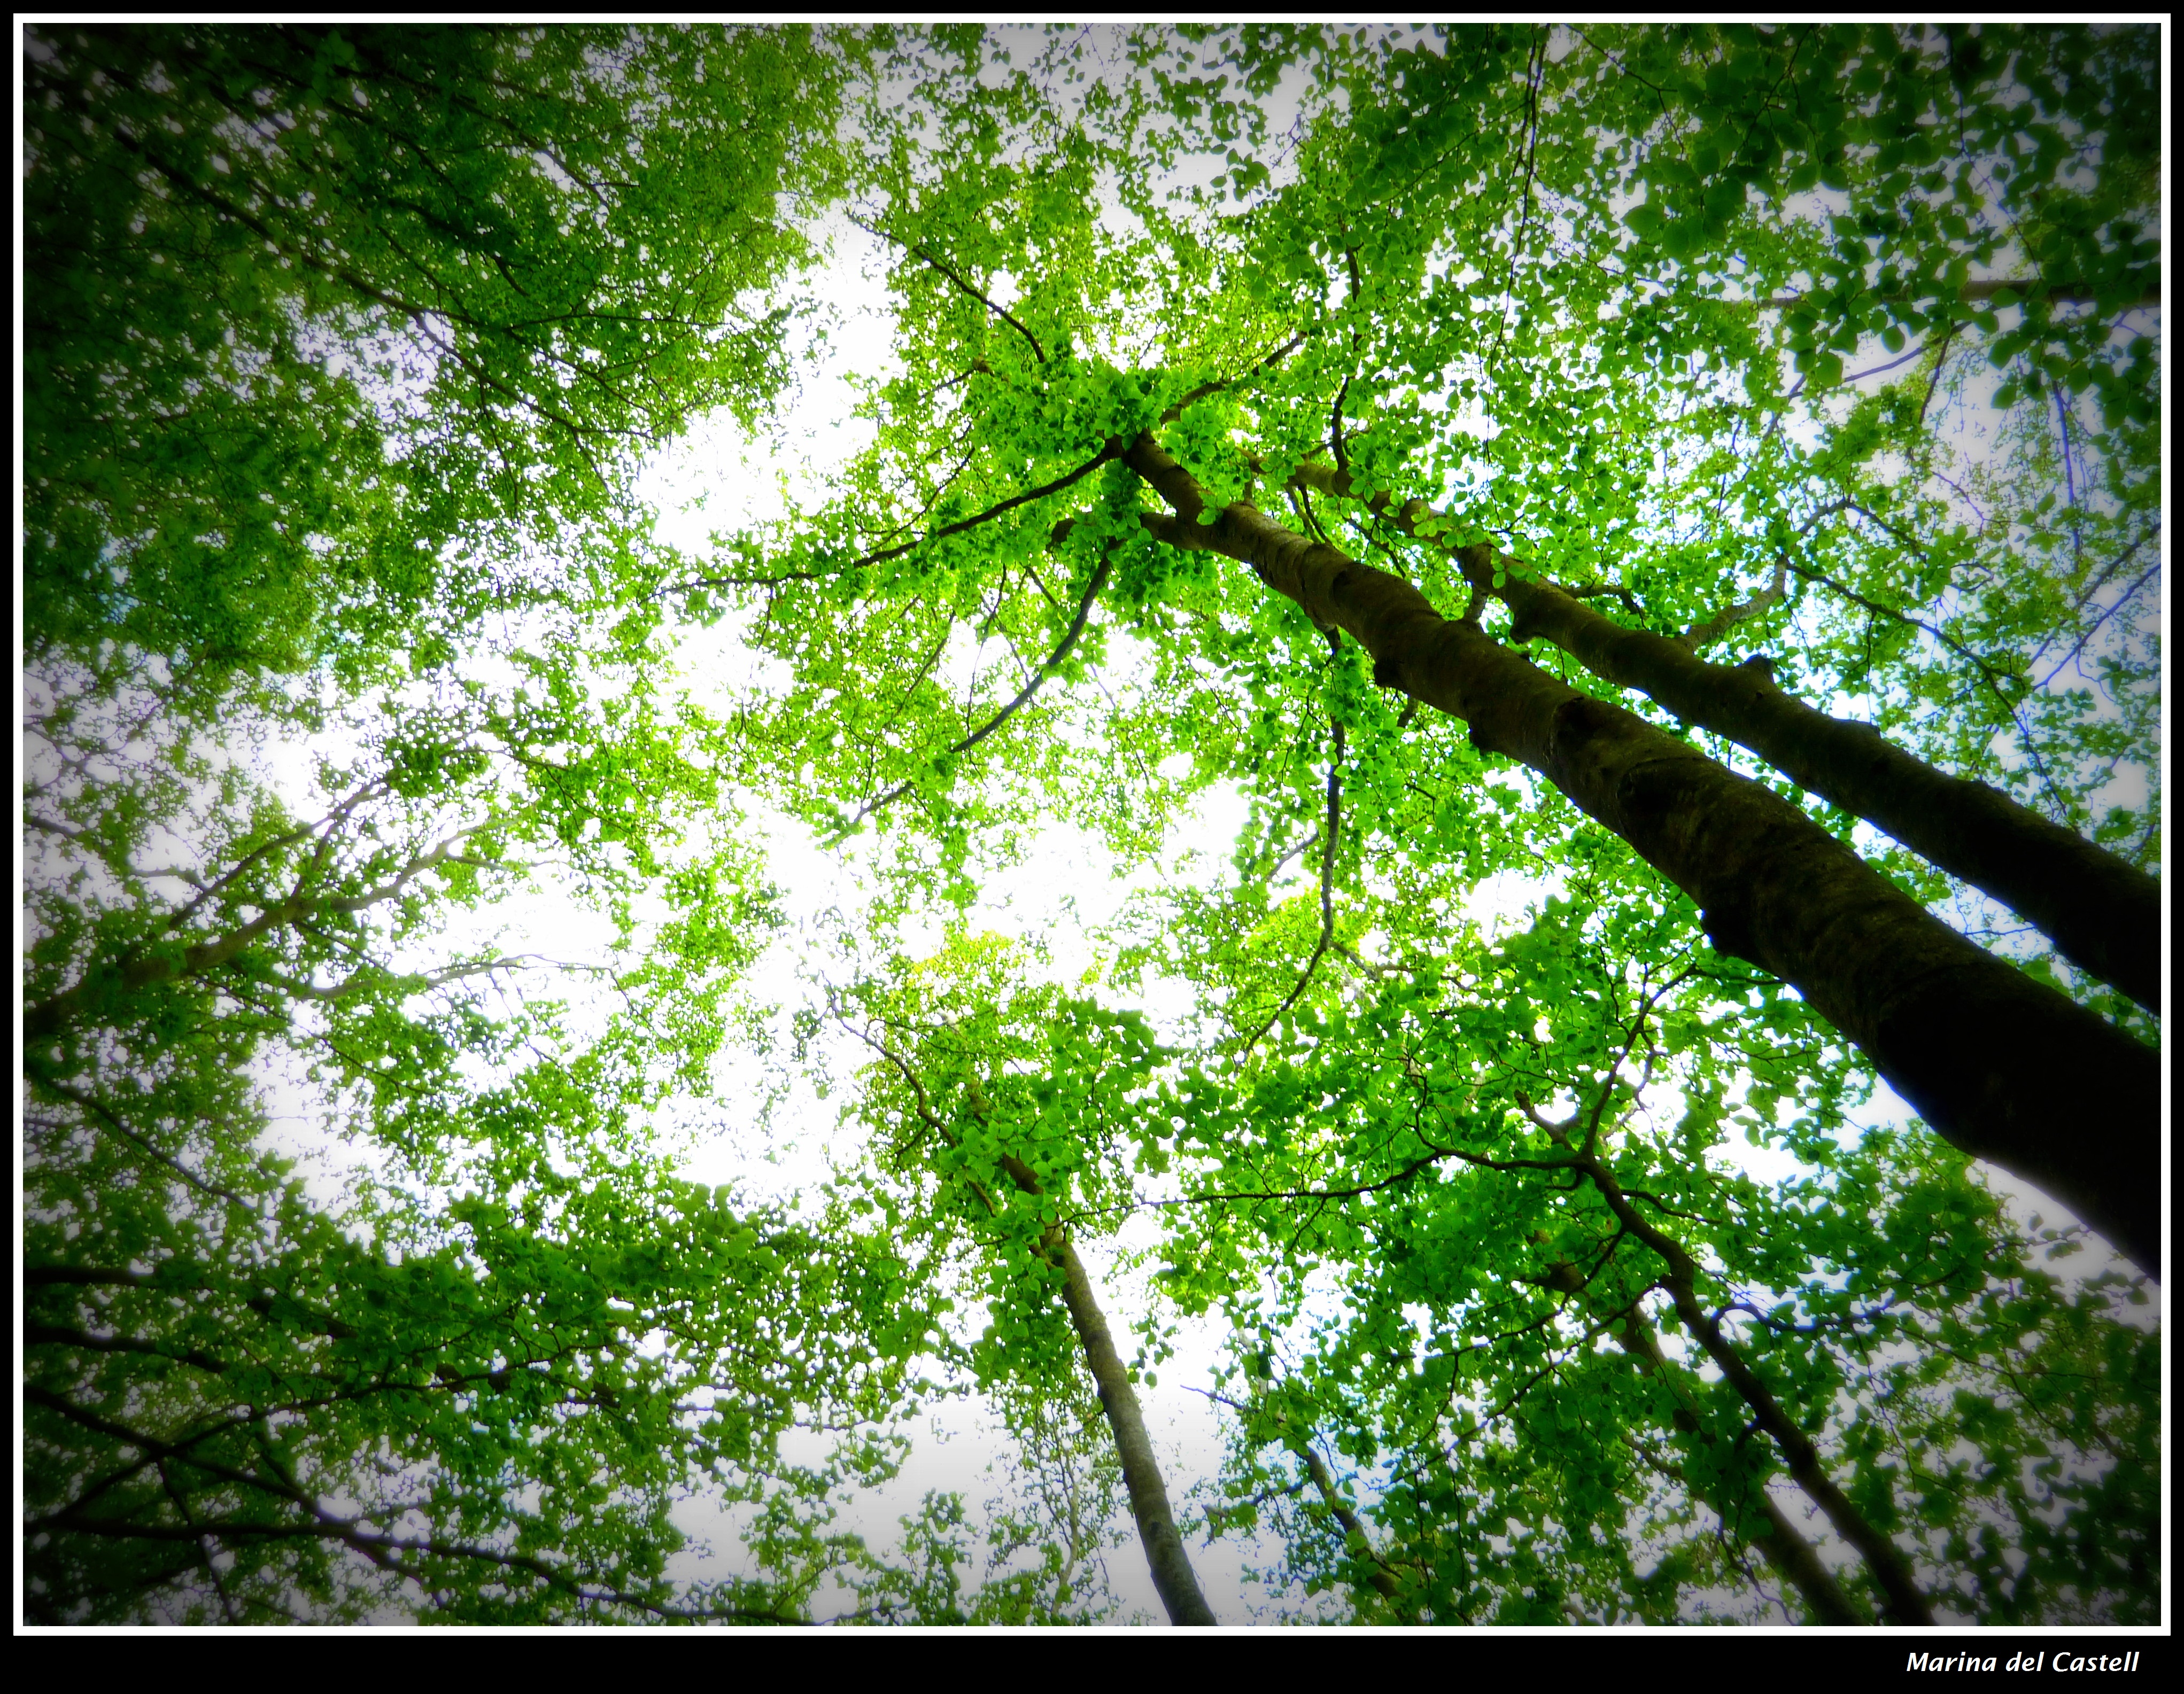
tree, nature, forest, branch, plant, sunlight, leaf, flower, trunk, green, botany, bois, deciduous, vert, arbol, arbre, bosque, verde, tronc, feuille, woodland, hoja, tronco, baum, habitat, ecosystem, wald, blatt, albero, foglia, verd, fulla, bosco, bosc, montseny, europeanbeech, fagussylvatica, faig, rotbuche, commonbeech, faggioselvatico, faggioeuropeo, matagalls, gr n, h trecommun, hayacom n, flowering plant, natural environment, plant stem, woody plant, land plant